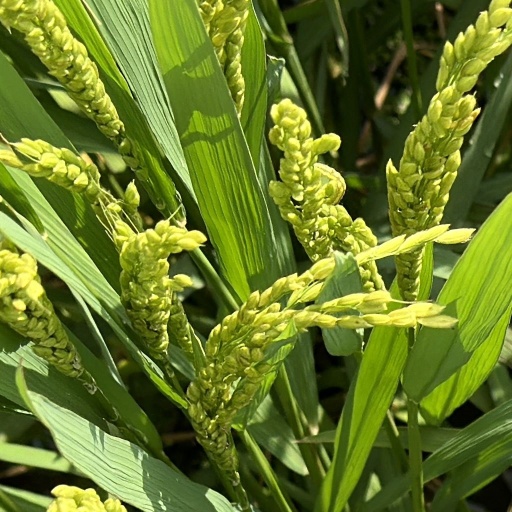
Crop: rice